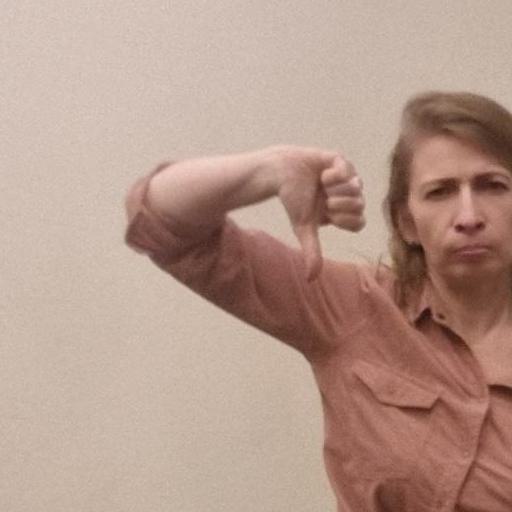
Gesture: dislike